Transportation in Mexico

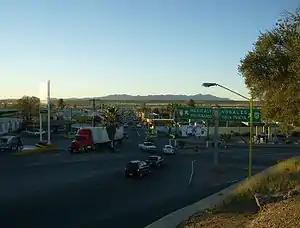
Llave del Desierto (desert key), Santa Ana, Sonora, México.

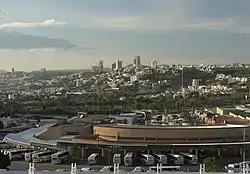
Querétaro Bus Terminal.

The roadway network in Mexico is extensive and covers all areas of the country. The roadway network in Mexico has an extent of , of which are paved, making it the largest paved-roadway network in Latin America. Of these, are multi-lane expressways: are four-lane highways and the rest have six or more lanes.